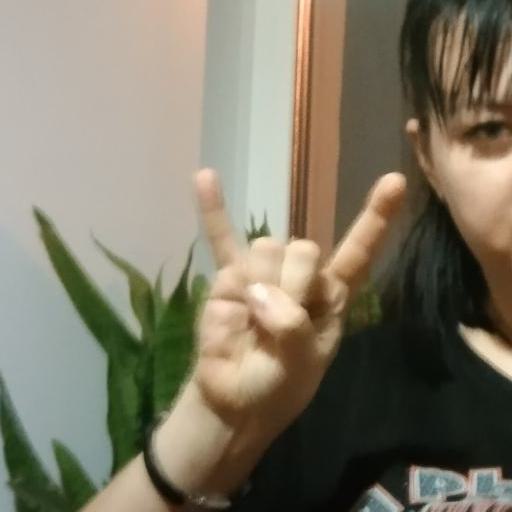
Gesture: rock